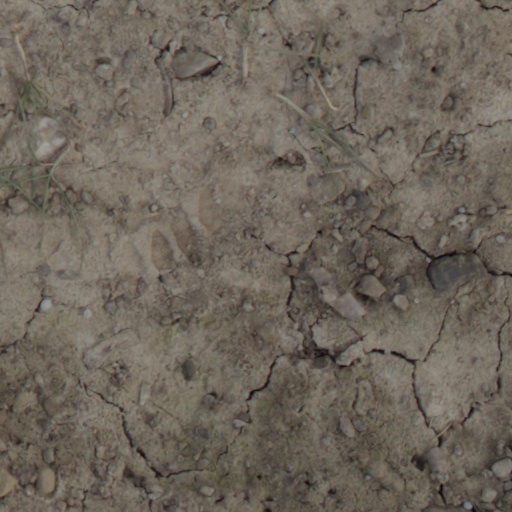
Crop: wheat